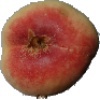
Label: peach_flat